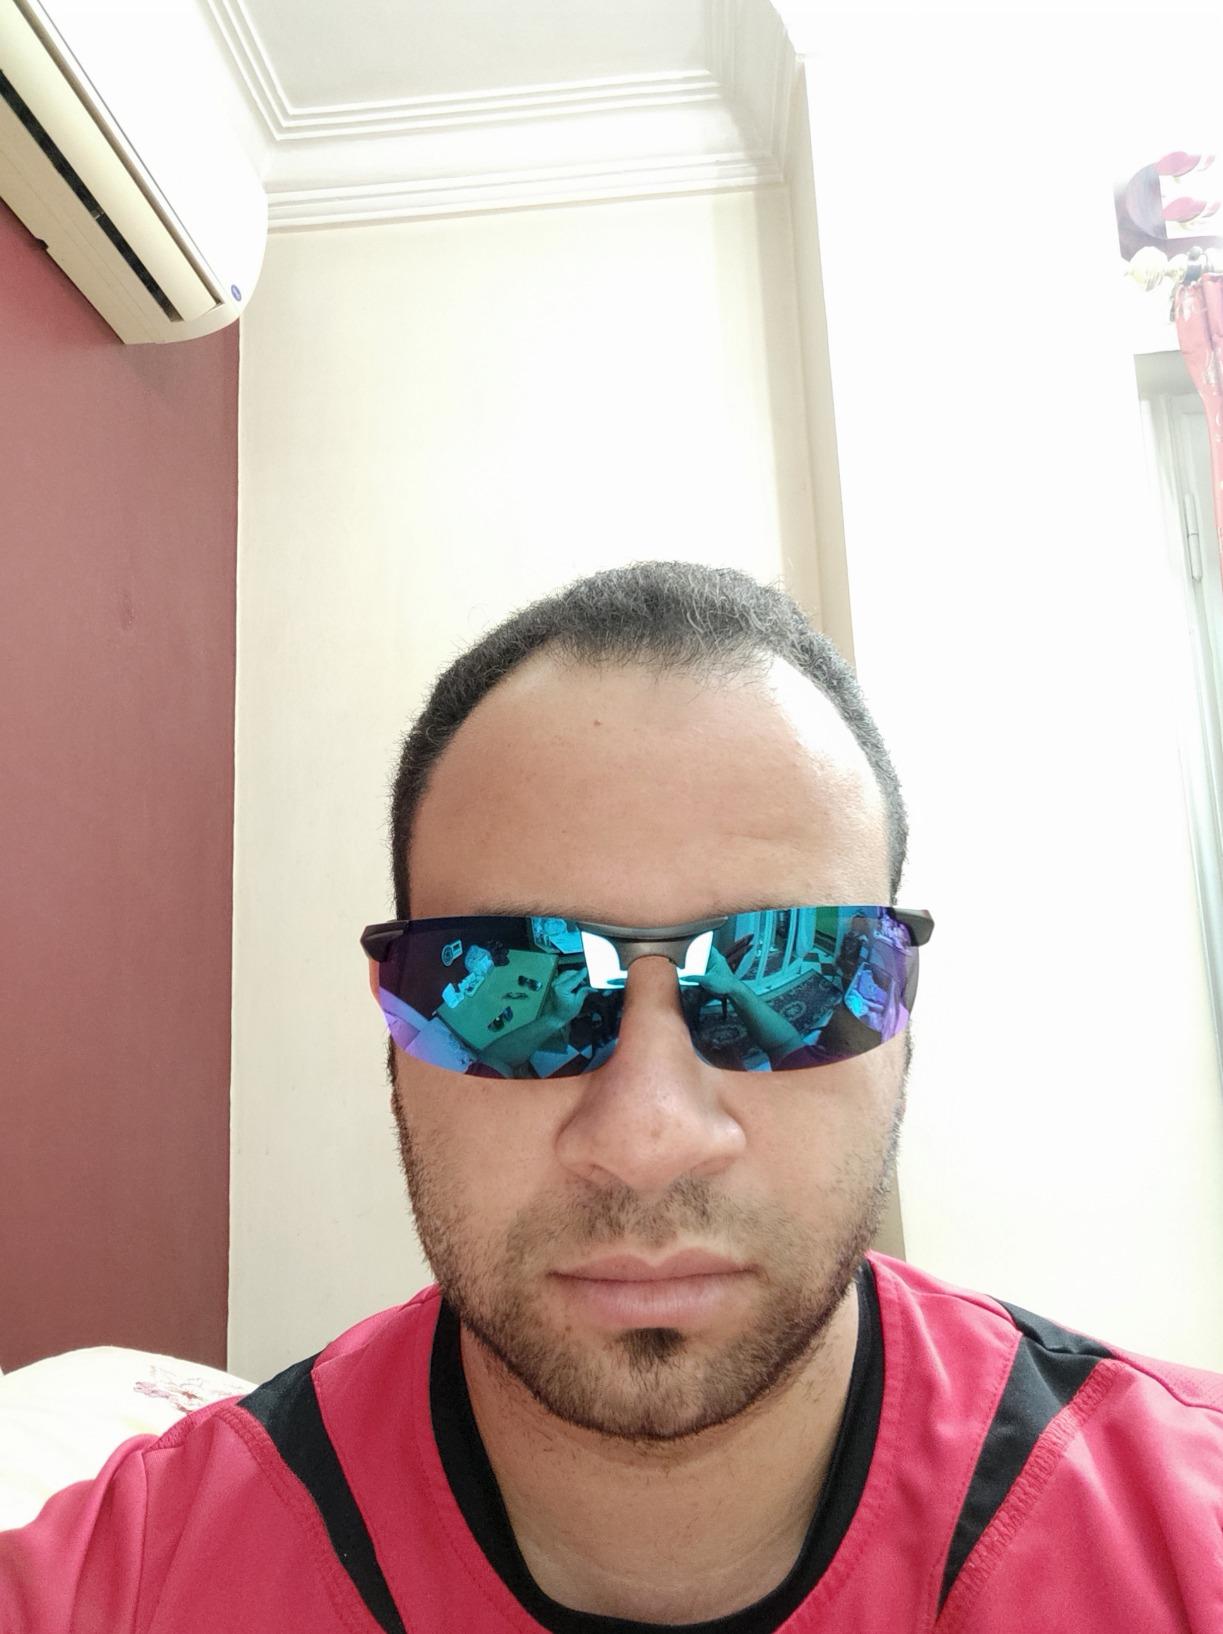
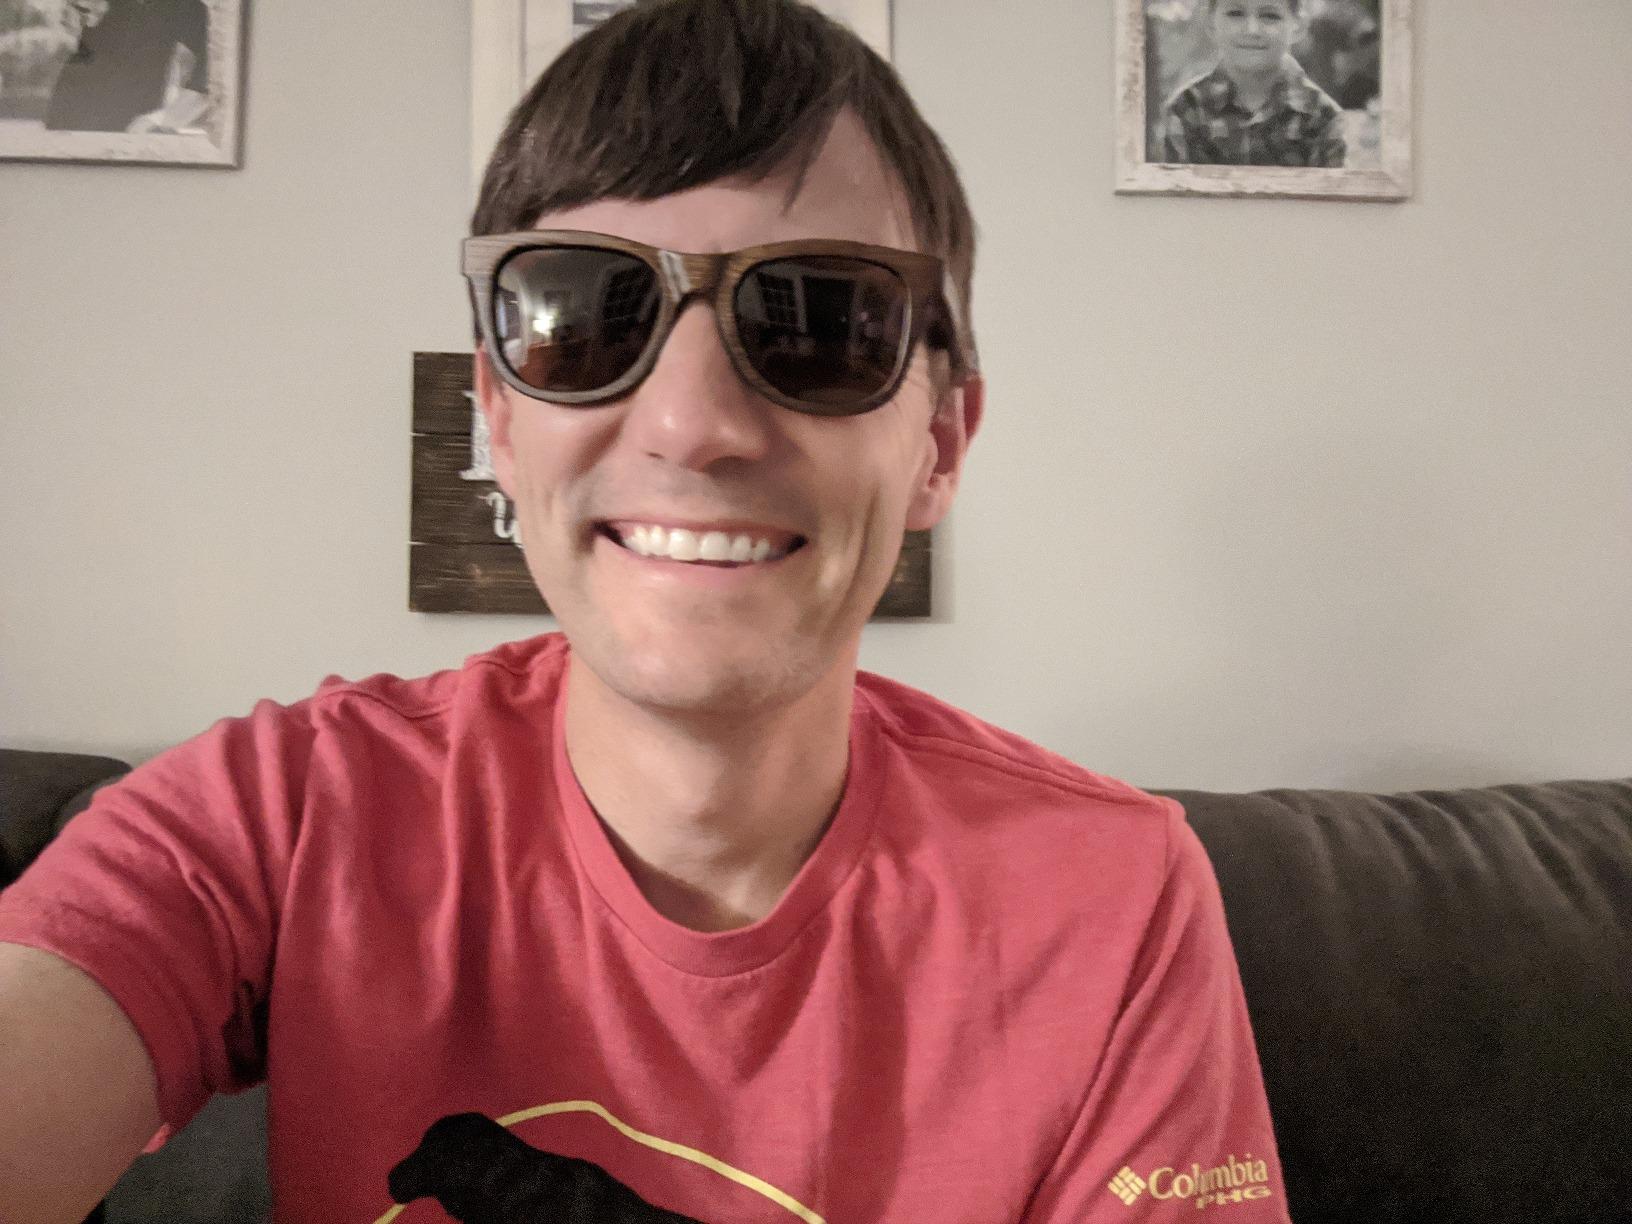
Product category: accessories_sunglasses
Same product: no